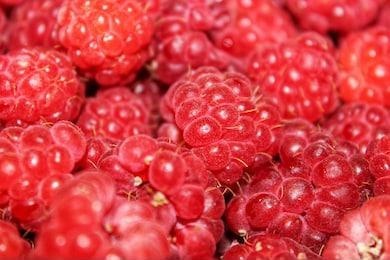
Label: raspberry